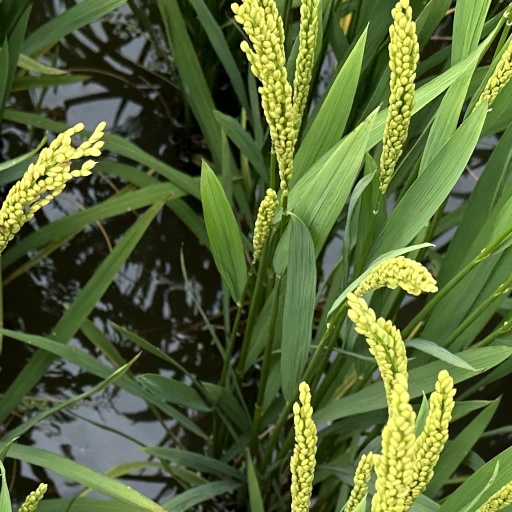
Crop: rice